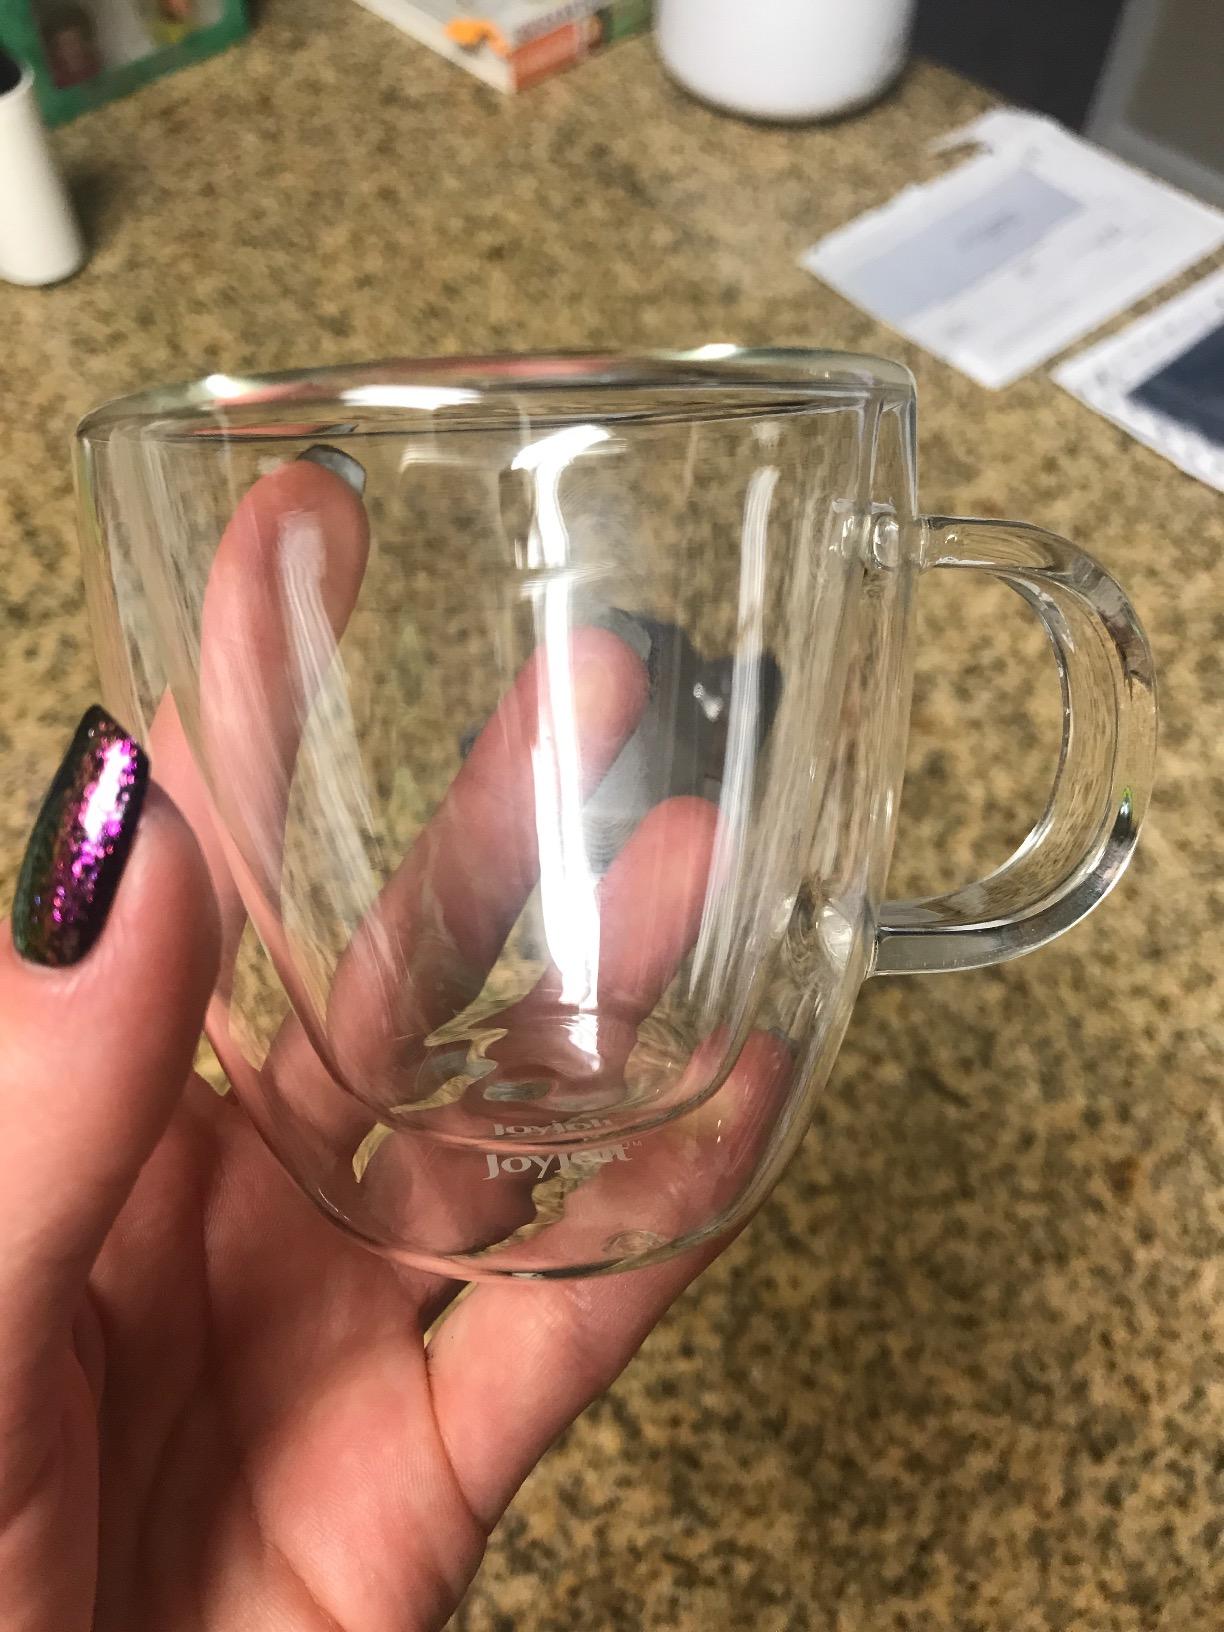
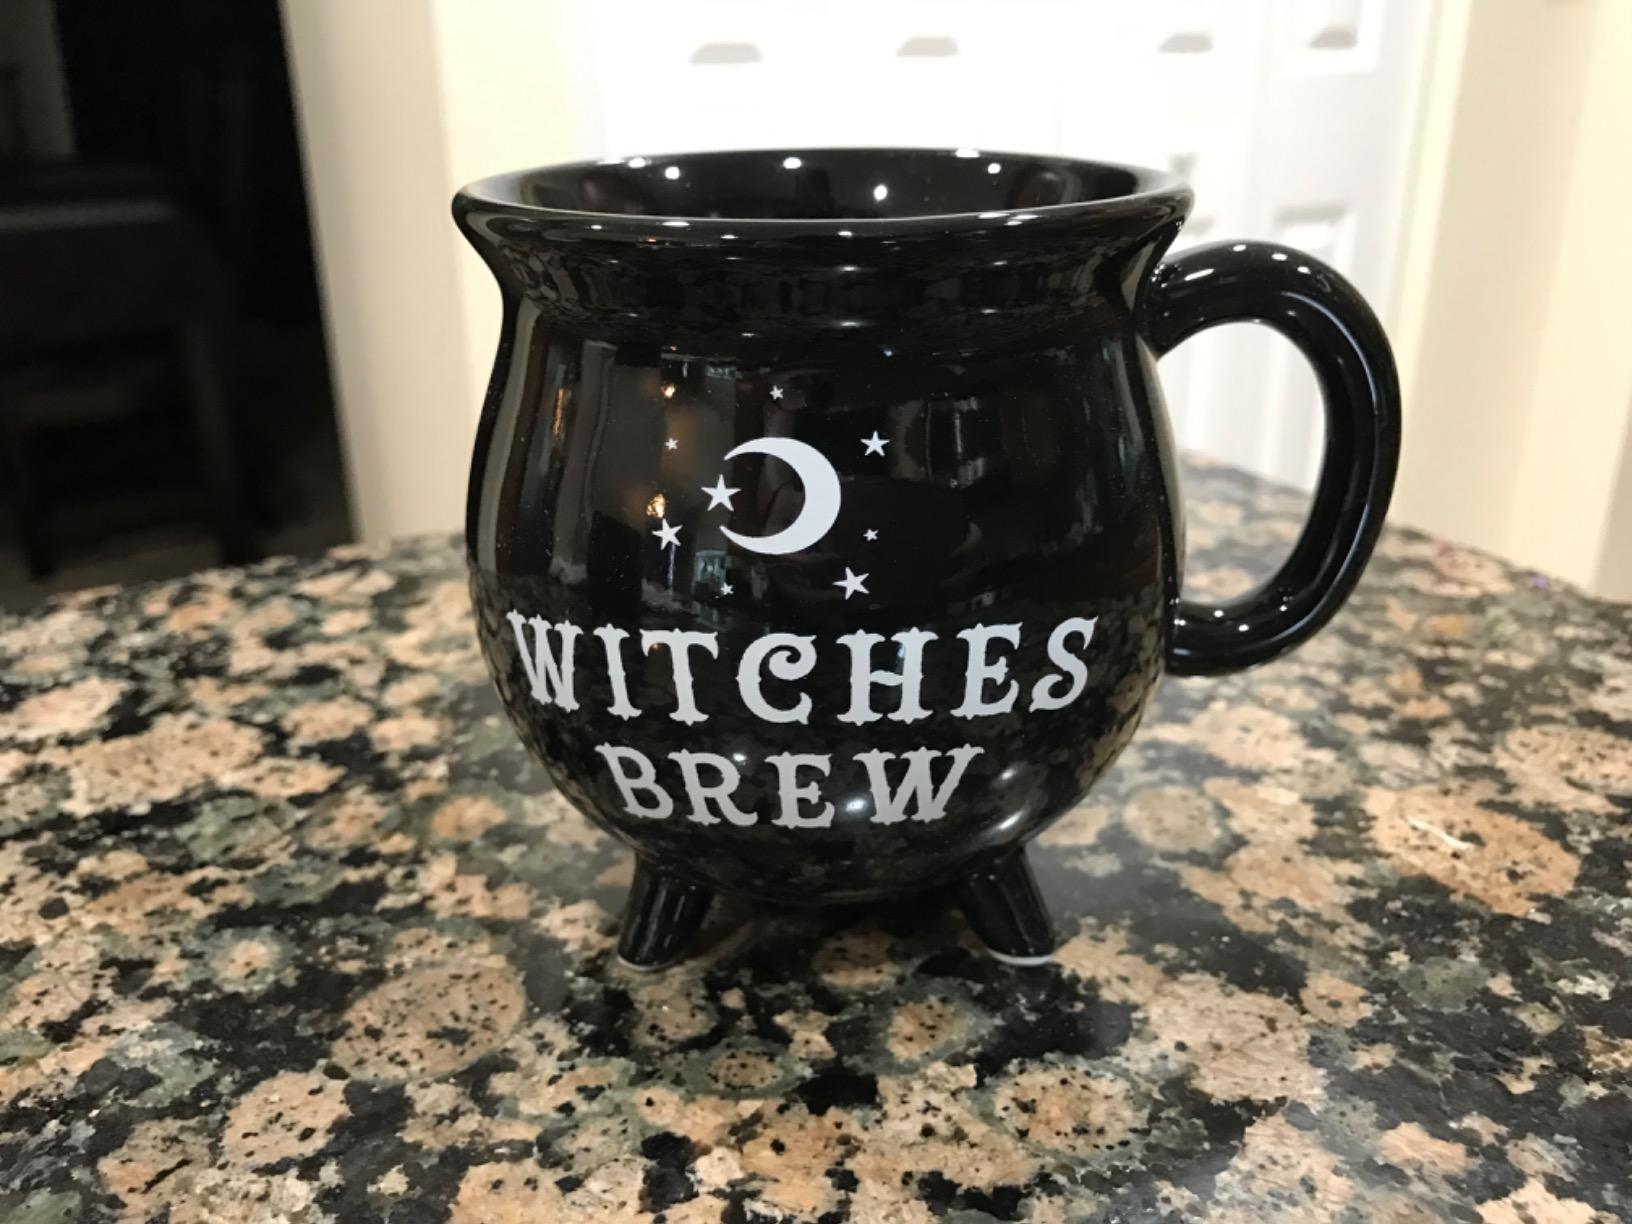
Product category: items_mug
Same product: no